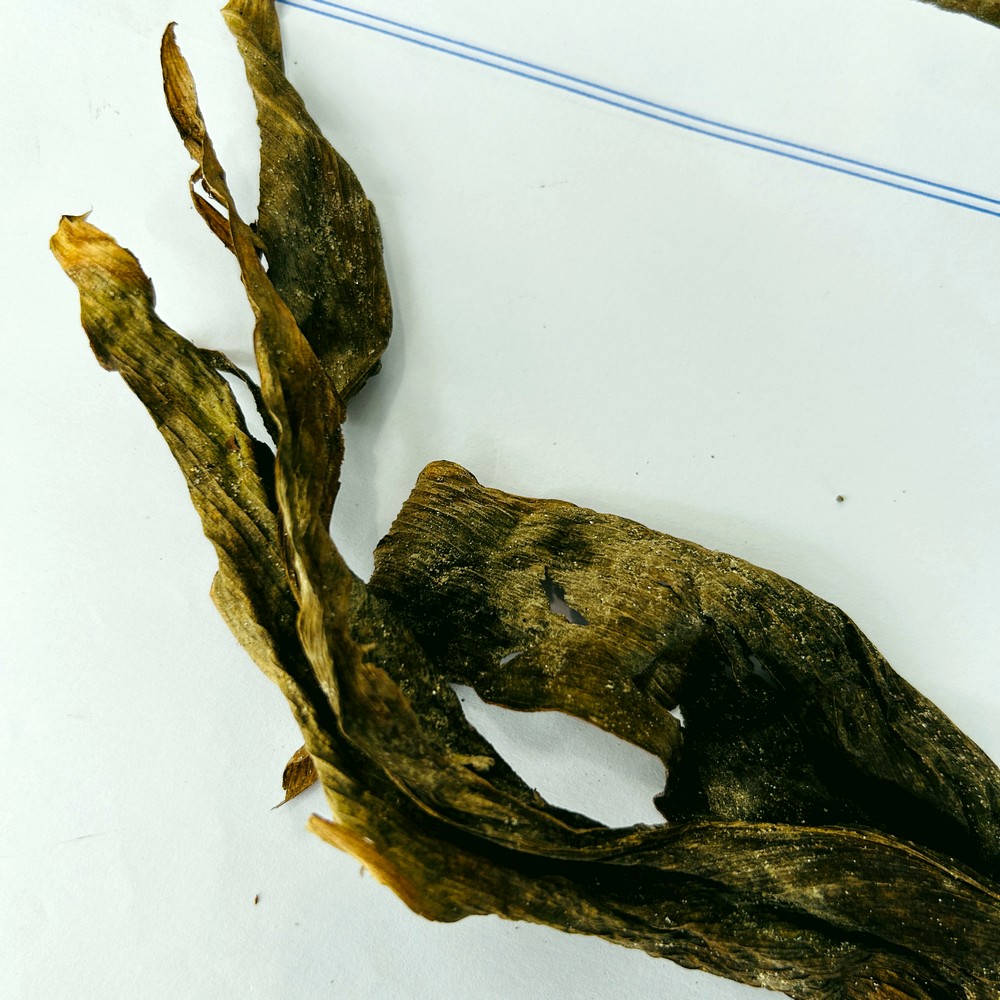
Label: Dry Leaf